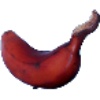
Label: red_banana